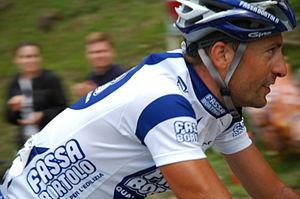
Juan Antonio Flecha Giannoni, né le 17 septembre 1977 à Junín en Argentine, est un coureur cycliste espagnol. Professionnel de 2000 à 2013, il est spécialiste des classiques pavées et est monté sur le podium de Paris-Roubaix et du Tour des Flandres. Il a également remporté le Championnat de Zurich en 2004.